Age of Earth

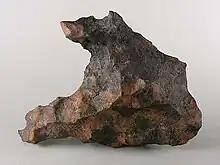
Fragment of the Canyon Diablo iron meteorite.

The age determined from the Canyon Diablo meteorite has been confirmed by hundreds of other age determinations, from both terrestrial samples and other meteorites. The meteorite samples, however, show a spread from 4.53 to 4.58 billion years ago. This is interpreted as the duration of formation of the solar nebula and its collapse into the solar disk to form the Sun and the planets. This 50 million year time span allows for accretion of the planets from the original solar dust and meteorites.